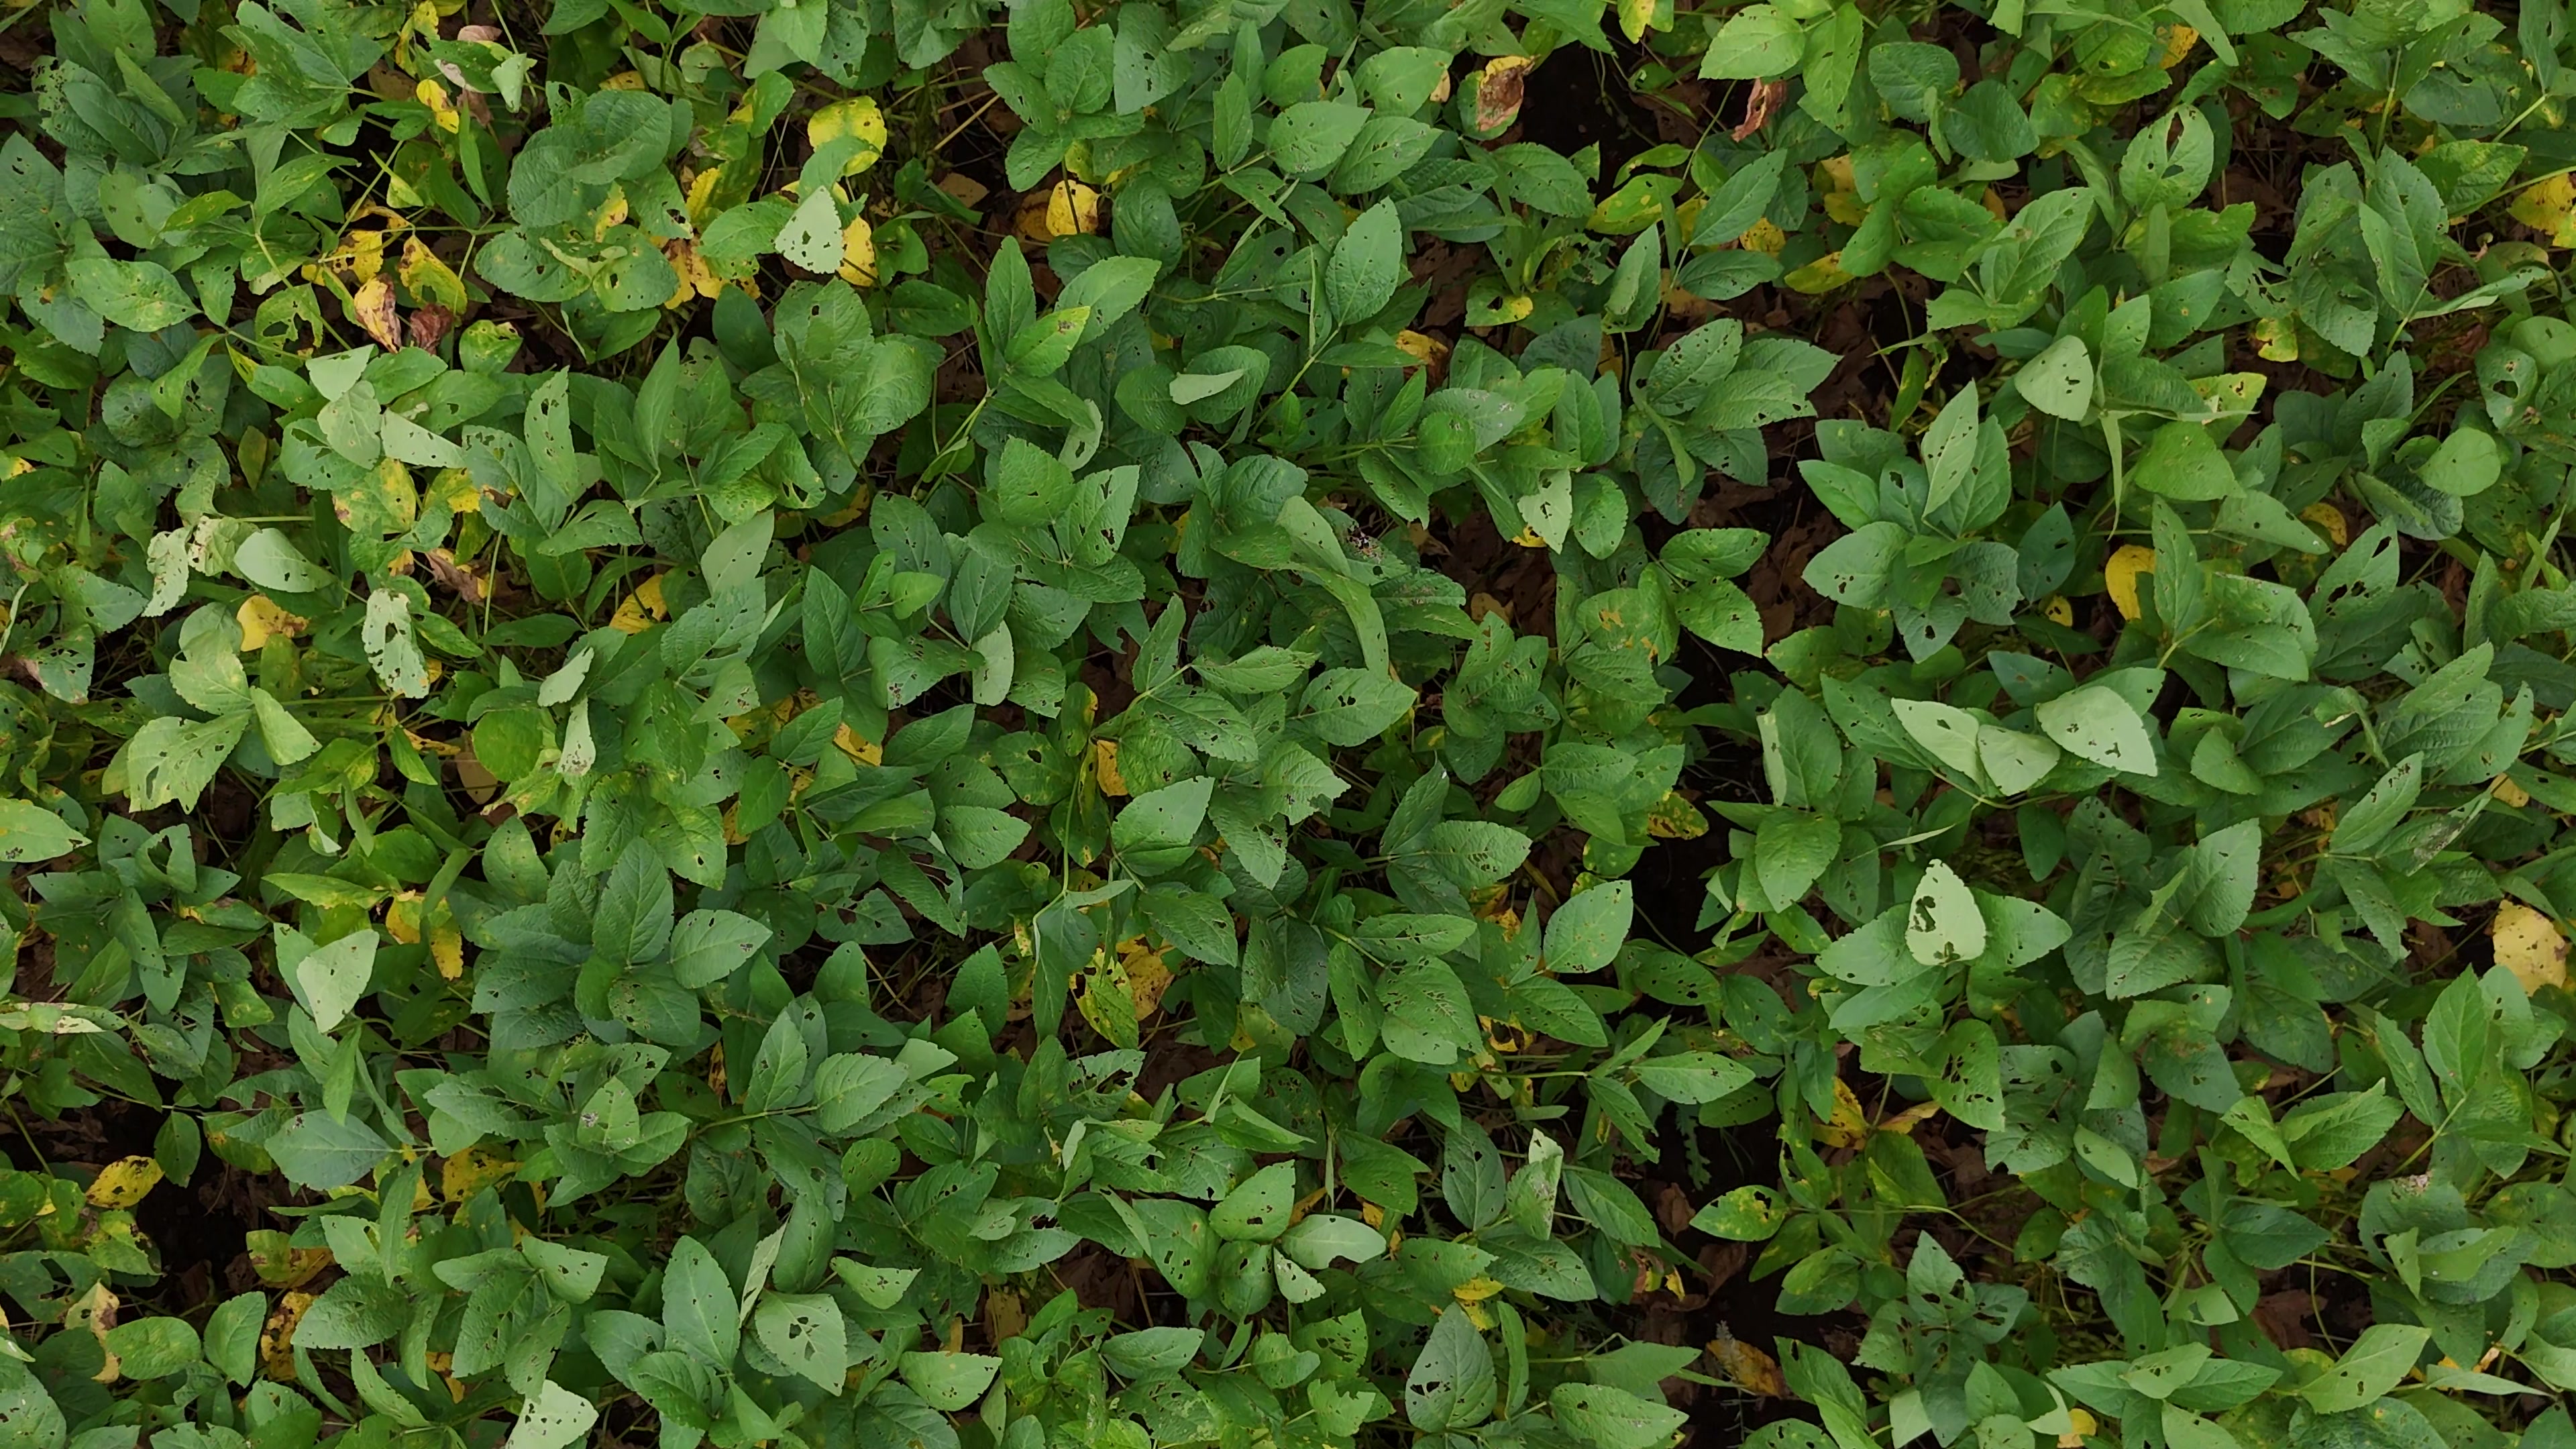
Label: Rust